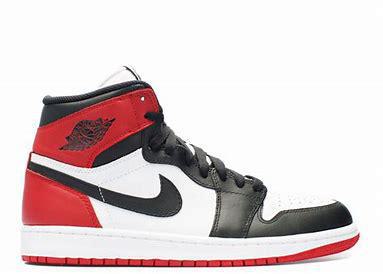
Brand: Jordan
Model: 1 Retro